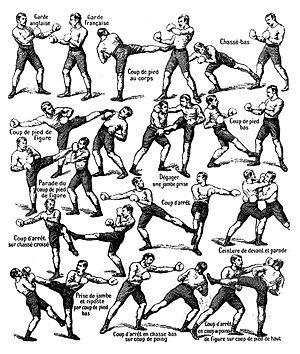
Planche de techniques de savates semblable à celle parue en 1910 de Leclerc Ainé sur la méthode Lecour (source: Savate, chausson et boxe française d'hier et d'aujourd'hui de Michel DELAHAYE)